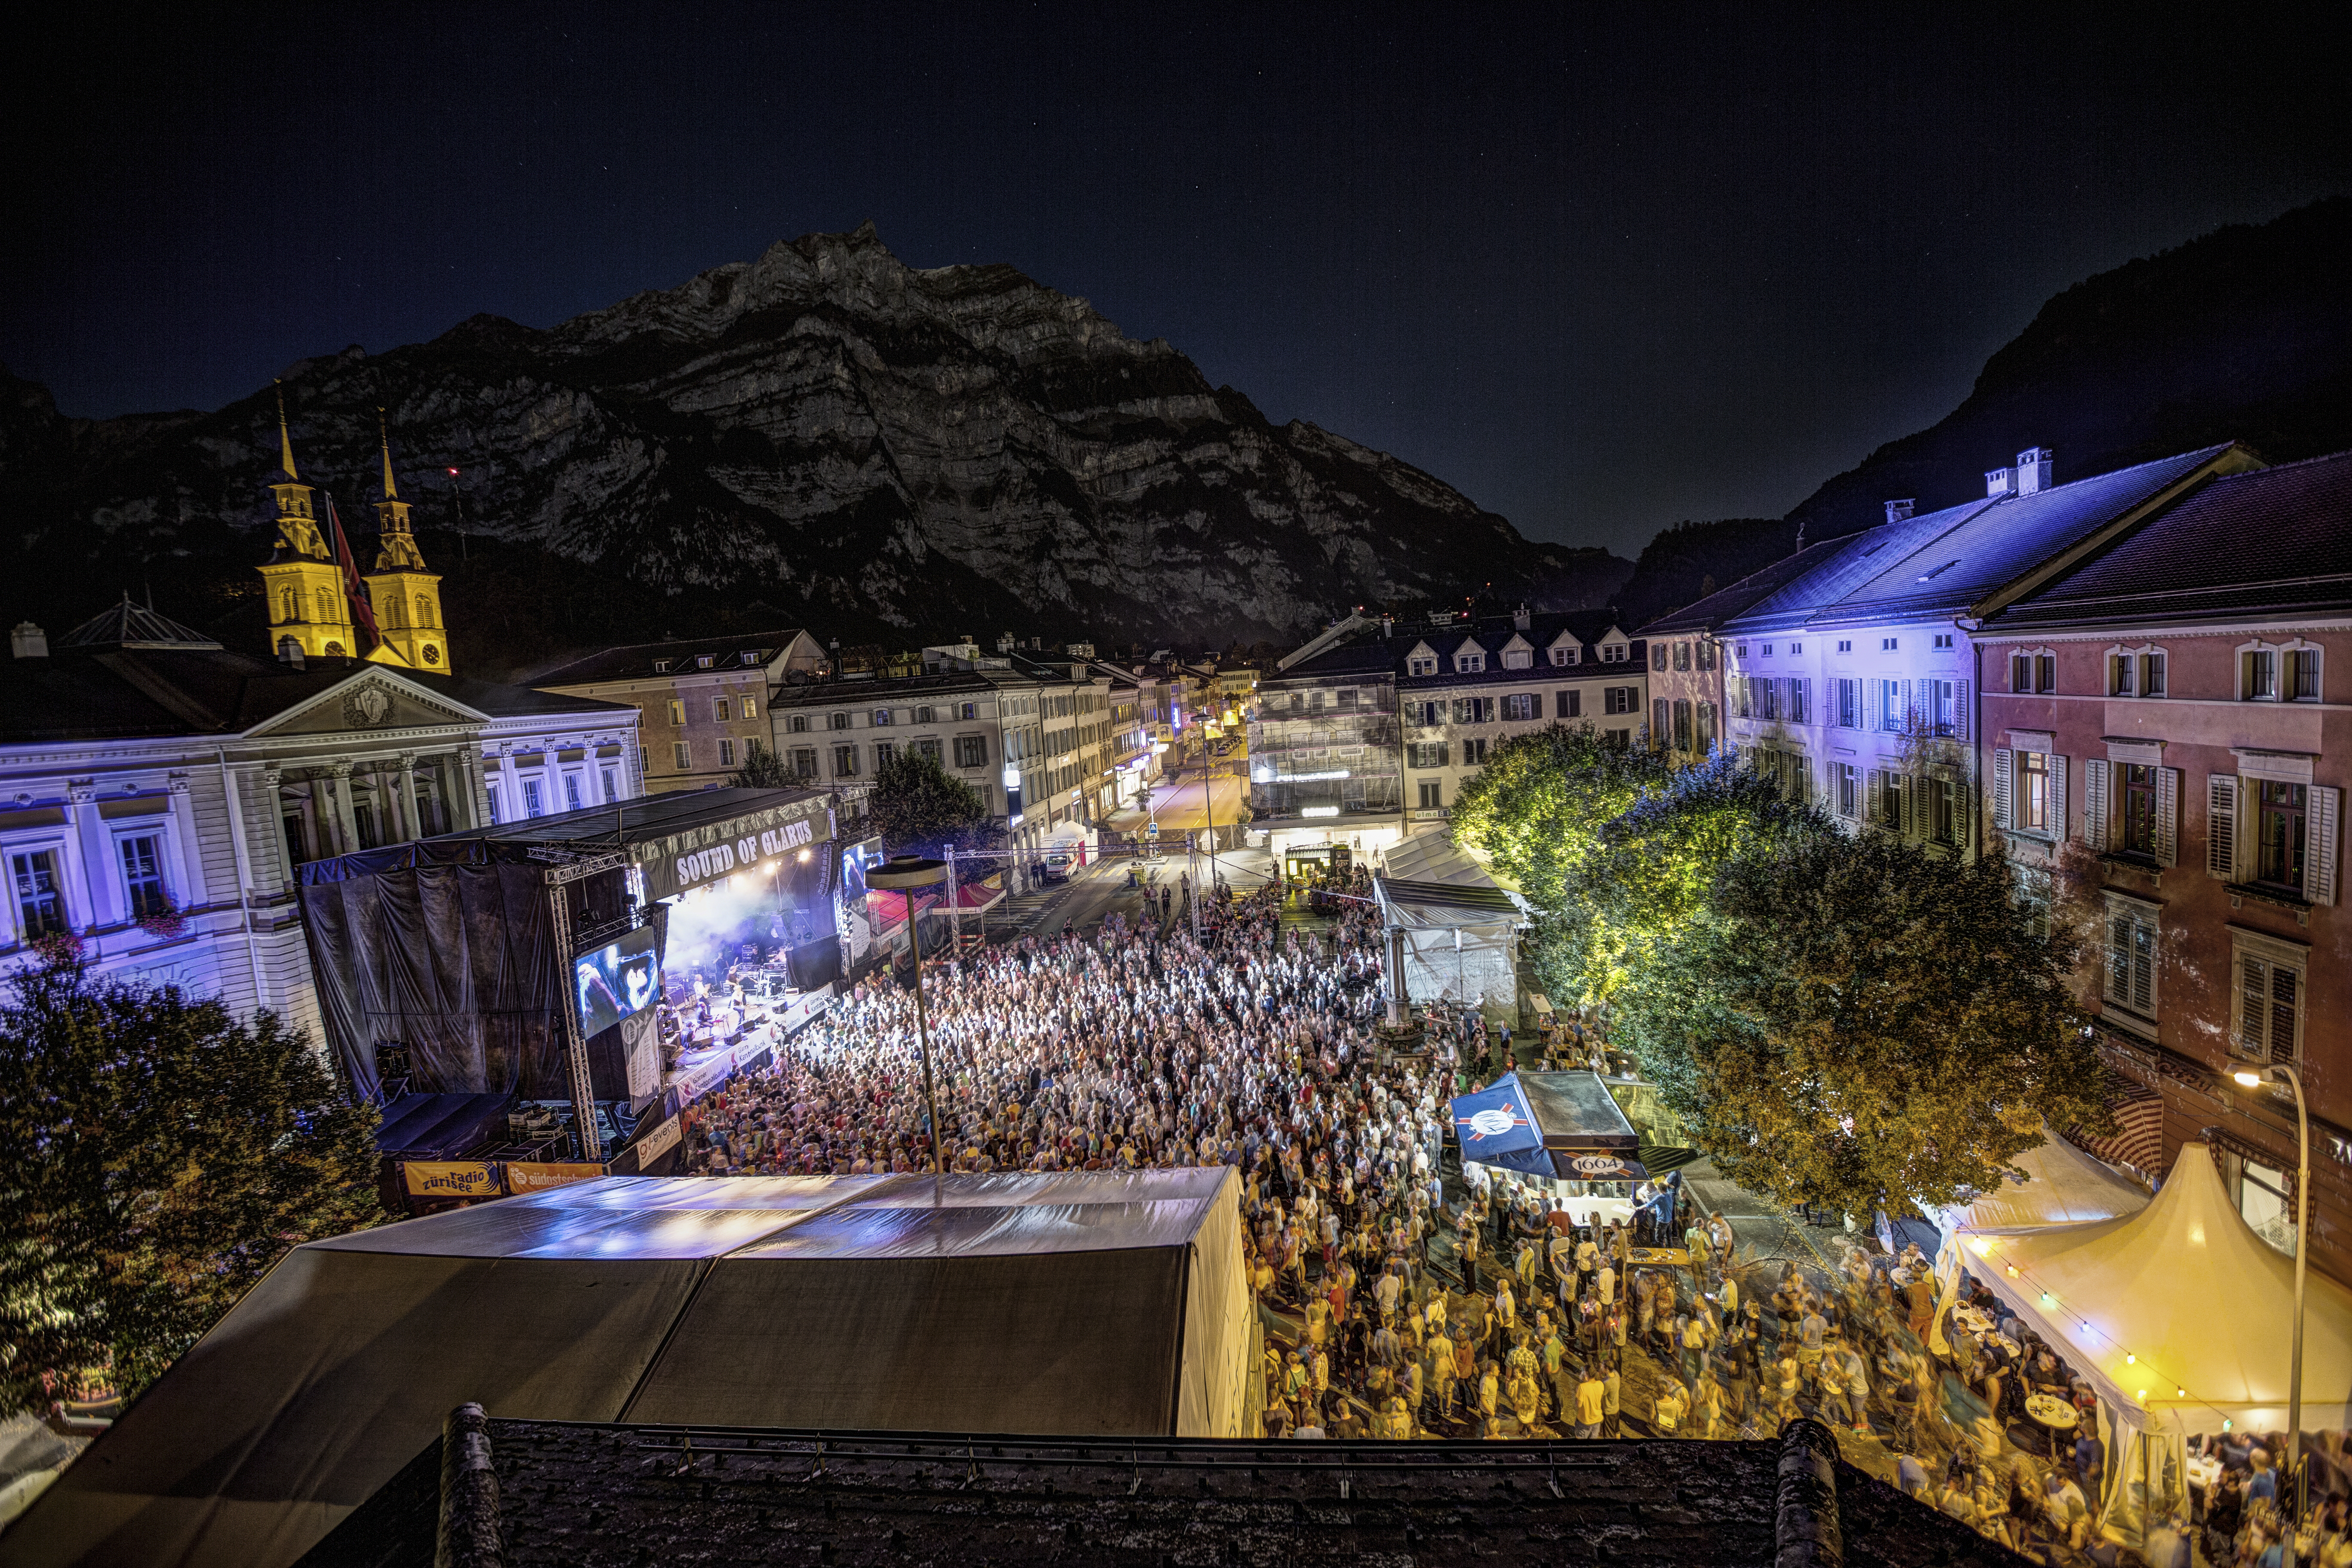
open, creative, night, photography, air, evening, christmas decoration, free, hdr, design, resort, stars, swiss, sound, commons, schweiz, jacober, glarnerland, glarus, glarner, sternen, sternenfotografie, fest, christmas lights, kantonalbank, soundofglarus, glkb